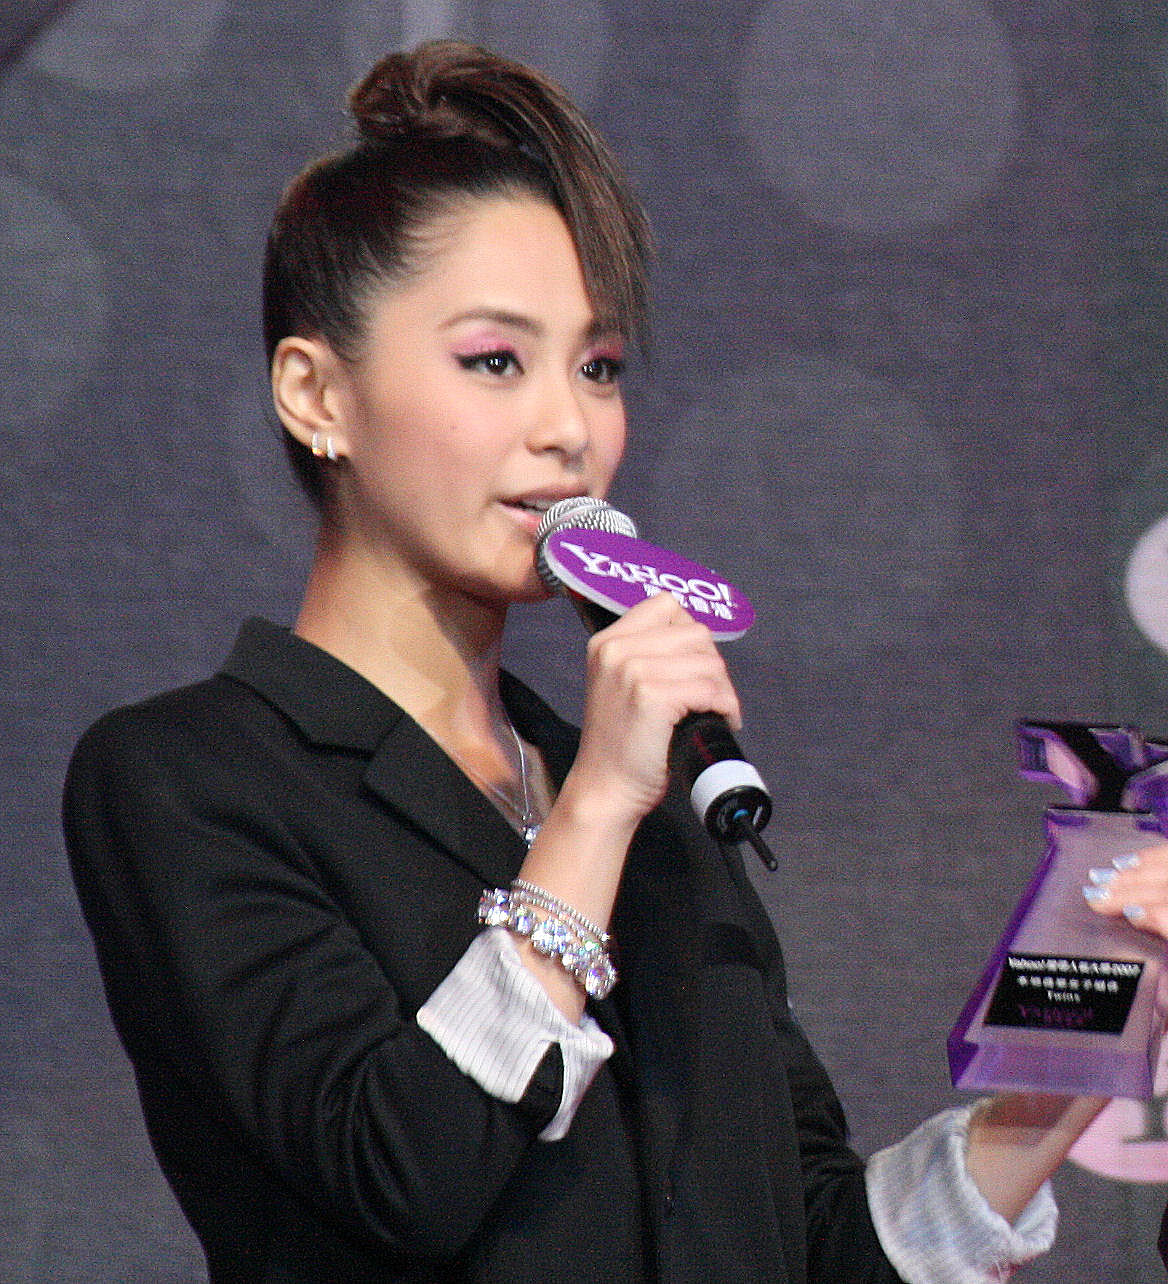
อาเจียว

| name = อาเจียว
| image = Twins2007_GillianChung.jpg
| birthname = จง เจียลี่
| location = ฮ่องกง
| othername = จิลเลียน ชุง (Gillian Chung) อาจิล
| yearsactive = ค.ศ. 2000-ปัจจุบัน
| homepage =
| occupation = นักแสดง, นางแบบ, นักร้อง
| education = Bachelor degree, William Angliss Institude (Australia) ปริญญาตรี สภาบัน William Angliss ออสเตรเลีย
| ตุ๊กตาทอง =
| โทรทัศน์ทองคำ =
| imdb_id = 1239735
อาเจียว (อักษรจีนตัวเต็ม: 阿嬌) ดารานักแสดงนักร้องสาวชาวฮ่องกง เป็นที่รู้จักกันดีในฐานะนักร้องดูโอในวง ทวินส์ (เกิร์ลกรุ๊ป)|ทวินส์ คู่กับ อาซา อาเจียวเกิดเมื่อวันที่ 21 มกราคม ค.ศ. 1981 ที่ฮ่องกง มีชื่อจริงว่า จง ซินถง (อักษรจีนตัวเต็ม: 鍾欣桐, อักษรจีนตัวย่อ: 钟欣桐, พินอิน: zhōng xīntóng) มีชื่อภาษาอังกฤษว่า จิลเลียน ชุง (Gillian Chung) มีชื่อเดิมว่า จง เจียลี่ (อักษรจีนตัวเต็ม: 鍾嘉勵, พินอิน: Zhong Jia Li)
พ่อของเธอเสียชีวิตไปตั้งแต่เธออายุได้แค่ขวบเดียว แม่จึงผู้เลี้ยงดูเธอมาคนเดียว ต่อมาแม่แต่งงานใหม่ เธอจึงมีน้องต่างพ่อที่อายุต่างกันถึง 12 ปี เข้าสู่วงการบันเทิงหลังจากกลับจากปิดเทอมที่ออสเตรเลีย ด้วยการเป็นนางแบบที่ฮ่องกง ต่อมาบริษัทโมเดลลิ่งได้แนะนำเธอให้กับค่ายเพลง EEG ซึ่งได้ออกอัลบั้มในนามวง ทวินส์ คู่กับ อาซา ในปี ค.ศ. 2000
อาเจียวจบปริญญาตรี สถาบัน William Angliss ประเทศออสเตรเลีย
ส่วนผลงานการแสดงในซีรีส์และภาพยนตร์เรื่องต่าง ๆ มีทั้งแสดงเดี่ยวและคู่กับอาซา ได้แก่ "Project A" คู่กับ จาง เหว่ยเจี้ยน ในปี ค.ศ. 2007, "ไซอิ๋ว" ในปี ค.ศ. 2002, "คู่พายุฟัด|The Twins Effect, คู่พายุฟัด 2|The Twins Effect II, 5 พยัคฆ์ฟัดหยุดโลก|House of Fury" ในปี ค.ศ. 2005, "จิ้งจอกภูเขาหิมะ|Fox Volant of the Snowy Mountain" ในปี ค.ศ. 2006 เป็นต้น
ในต้นปี ค.ศ. 2008 อาเจียวมีข่าวอื้อฉาวว่ามีรูปถ่ายและคลิปวิดีโอหลุด ในเชิงวาบหวิว ที่ถ่ายโดย เฉิน กวานซี อดีตแฟนเก่าของเธอ (ในรูปเซ็ตนี้ยังมี จางป๋อจือ|จาง ป๋อจือ นักแสดงสาวชื่อดังอีกคนร่วมอยู่ด้วย) ซึ่งเหตุการณ์นี้ทำให้เธอสะเทือนใจไม่น้อย และต้องใช้เวลาอยู่ระยะหนึ่งถึงจะกลับาทำงานในวงการบันเทิงต่อได้ "เฉินกวานซี"ถูกมือดีฉกภาพบนเตียงกับนักร้องสาวออกแพร่ทั่วอินเทอร์เน็ต จากผู้จัดการออนไลน์ พักทำใจรักษาแผลกว่าปี วันนี้ "อาเจียว" กลับมาแล้ว จากคมชัดลึก (หนังสือพิมพ์)|คมชัดลึก
== อ้างอิง ==
== แหล่งข้อมูลอื่น ==
* เว็บไซต์อย่างเป็นทางการ

หมวดหมู่:นักแสดงหญิงชาวฮ่องกง
หมวดหมู่:นักร้องหญิงชาวฮ่องกง